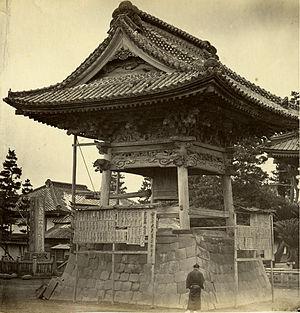
Kawasaki Daishi est le nom informel du Heiken-ji à Kawasaki au Japon. Fondée en 1128, c'est le siège de la secte Chisan de l'école bouddhiste Shingon. Kawasaki Daishi est un temple populaire pour hatsumōde. En 2006, 2,72 millions de personnes sont venues ici pour hatsumōde, la troisième plus grande fréquentation au Japon et la plus importante dans la Préfecture de Kanagawa. Keihin Electric Express Railway, la plus ancienne compagnie de chemin de fer de la région du Kantō, a commencé dès janvier 1899 à relier Kawasaki Daishi à Tokyo.